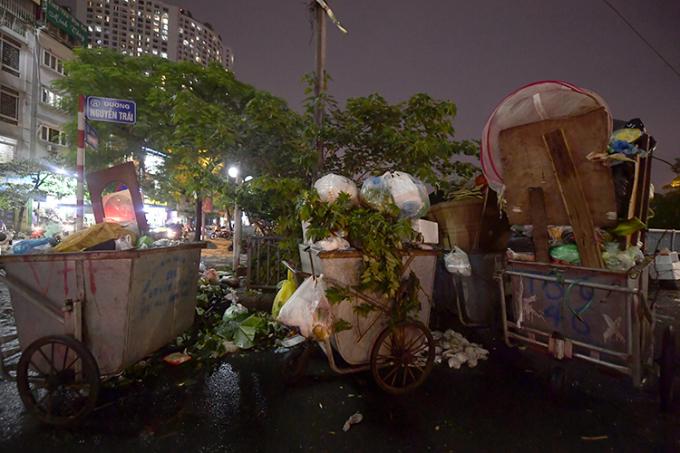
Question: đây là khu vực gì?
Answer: khu vực để rác